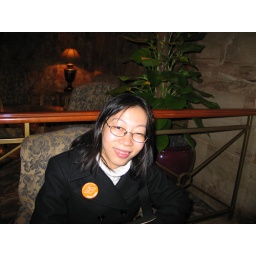
Joanne sporting the tell-tale sign of a tourist - the tour bus sticker. We're going to Lantau, by the way.